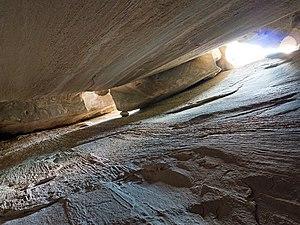
La chambre du Roi dans le massif de grès d'Annot
Annot est une commune française située dans le département des Alpes-de-Haute-Provence, en région Provence-Alpes-Côte d'Azur.